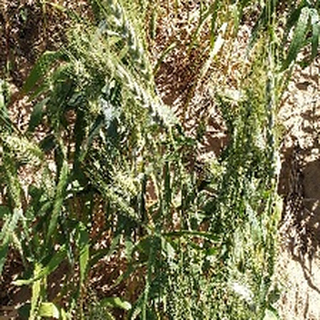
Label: healthy_wheat